Dallas Streetcar

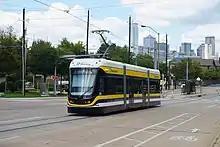
A streetcar in the Oak Cliff area in 2016

The Dallas Streetcar is a modern streetcar line in Dallas, Texas. It is owned by the city of Dallas and operated by Dallas Area Rapid Transit, which also operates Dallas's DART light rail system. Construction on the line began in May 2013, and it opened for public service on April 13, 2015.